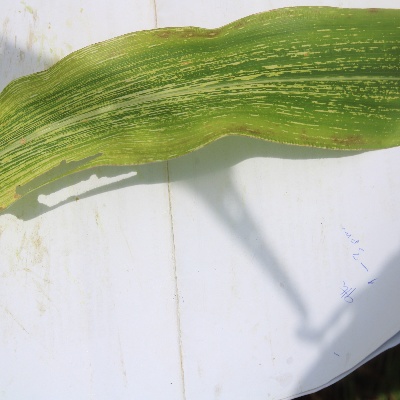
Crop: Maize
Condition: streak virus